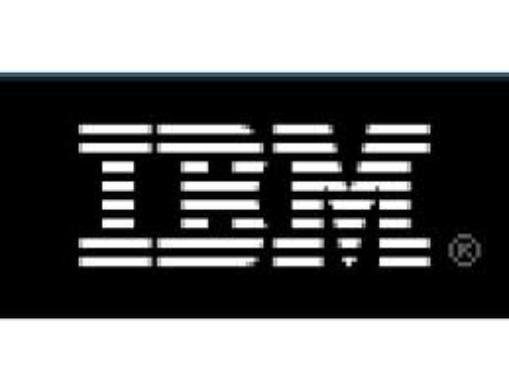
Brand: IBM
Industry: Electronic